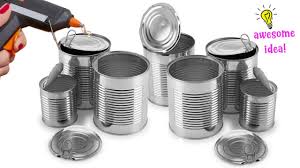
Waste category: metal